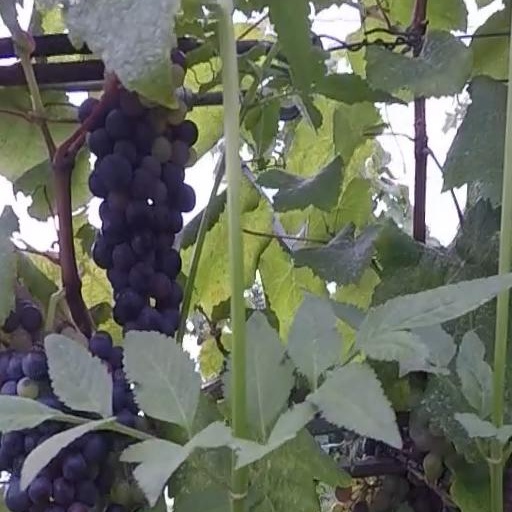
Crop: grape